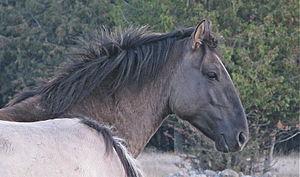
Le Sorraia ou Soraya est une race chevaline très ancienne originaire du Portugal, qui montre une grande ressemblance avec les chevaux préhistoriques.